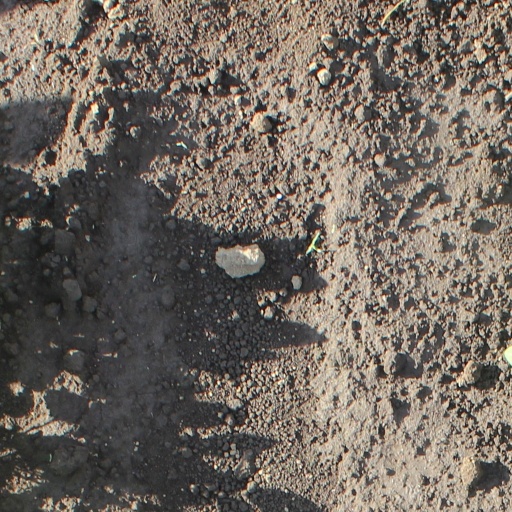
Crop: soybean